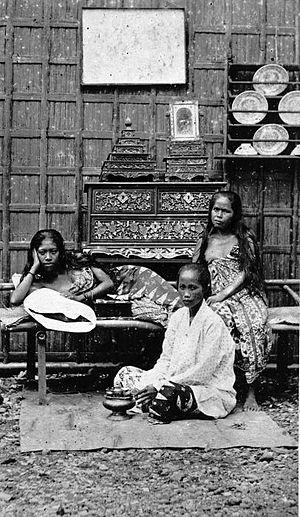
Walter Bentley Woodbury est un photographe et inventeur britannique, pionnier dans son domaine. Il fut l'un des premiers photographes en Australie et aux Indes orientales néerlandaises. À l'origine de nombreuses inventions brevetées en photographie, son innovation la plus connue est la photoglyptie, un procédé opto-mécanique de reproduction d'images photographiques.